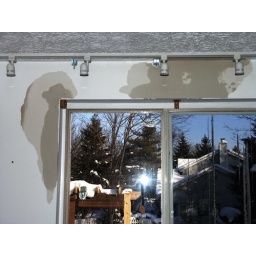
Interior paint and drywall damage over kitchen sink